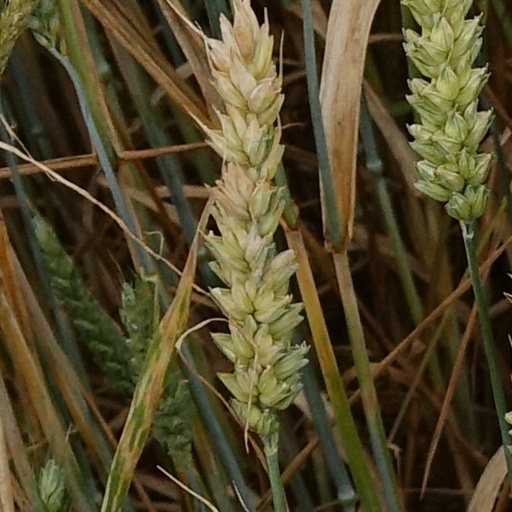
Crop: wheat